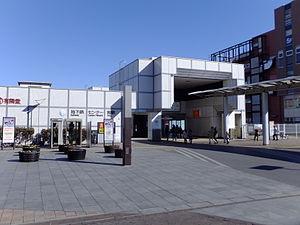
Center-Minami est une station du métro de Yokohama au Japon. Elle est située dans l'arrondissement de Tsuzuki à Yokohama.